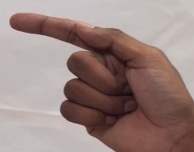
ASL sign: G